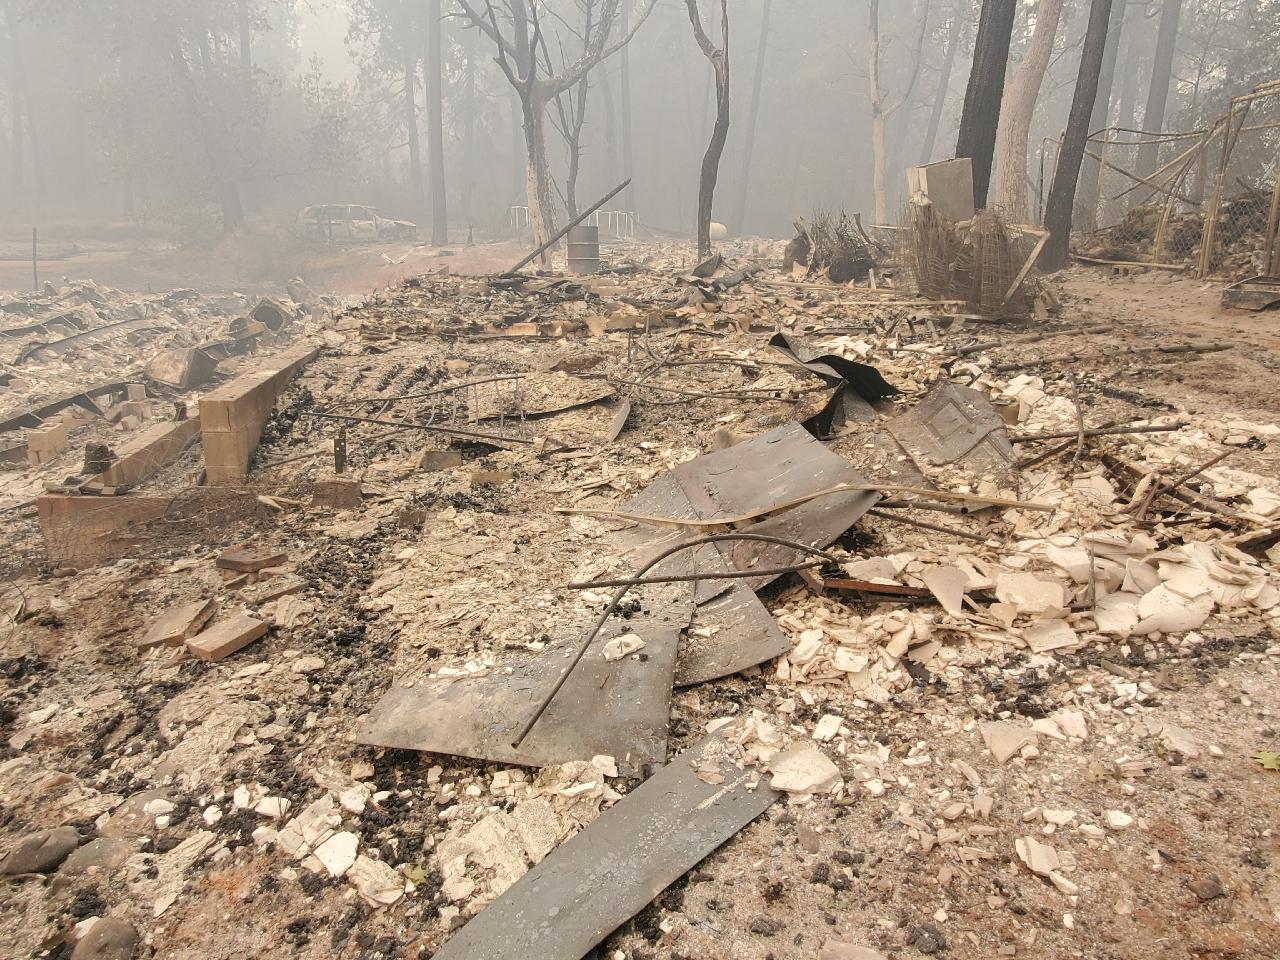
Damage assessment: destroyed